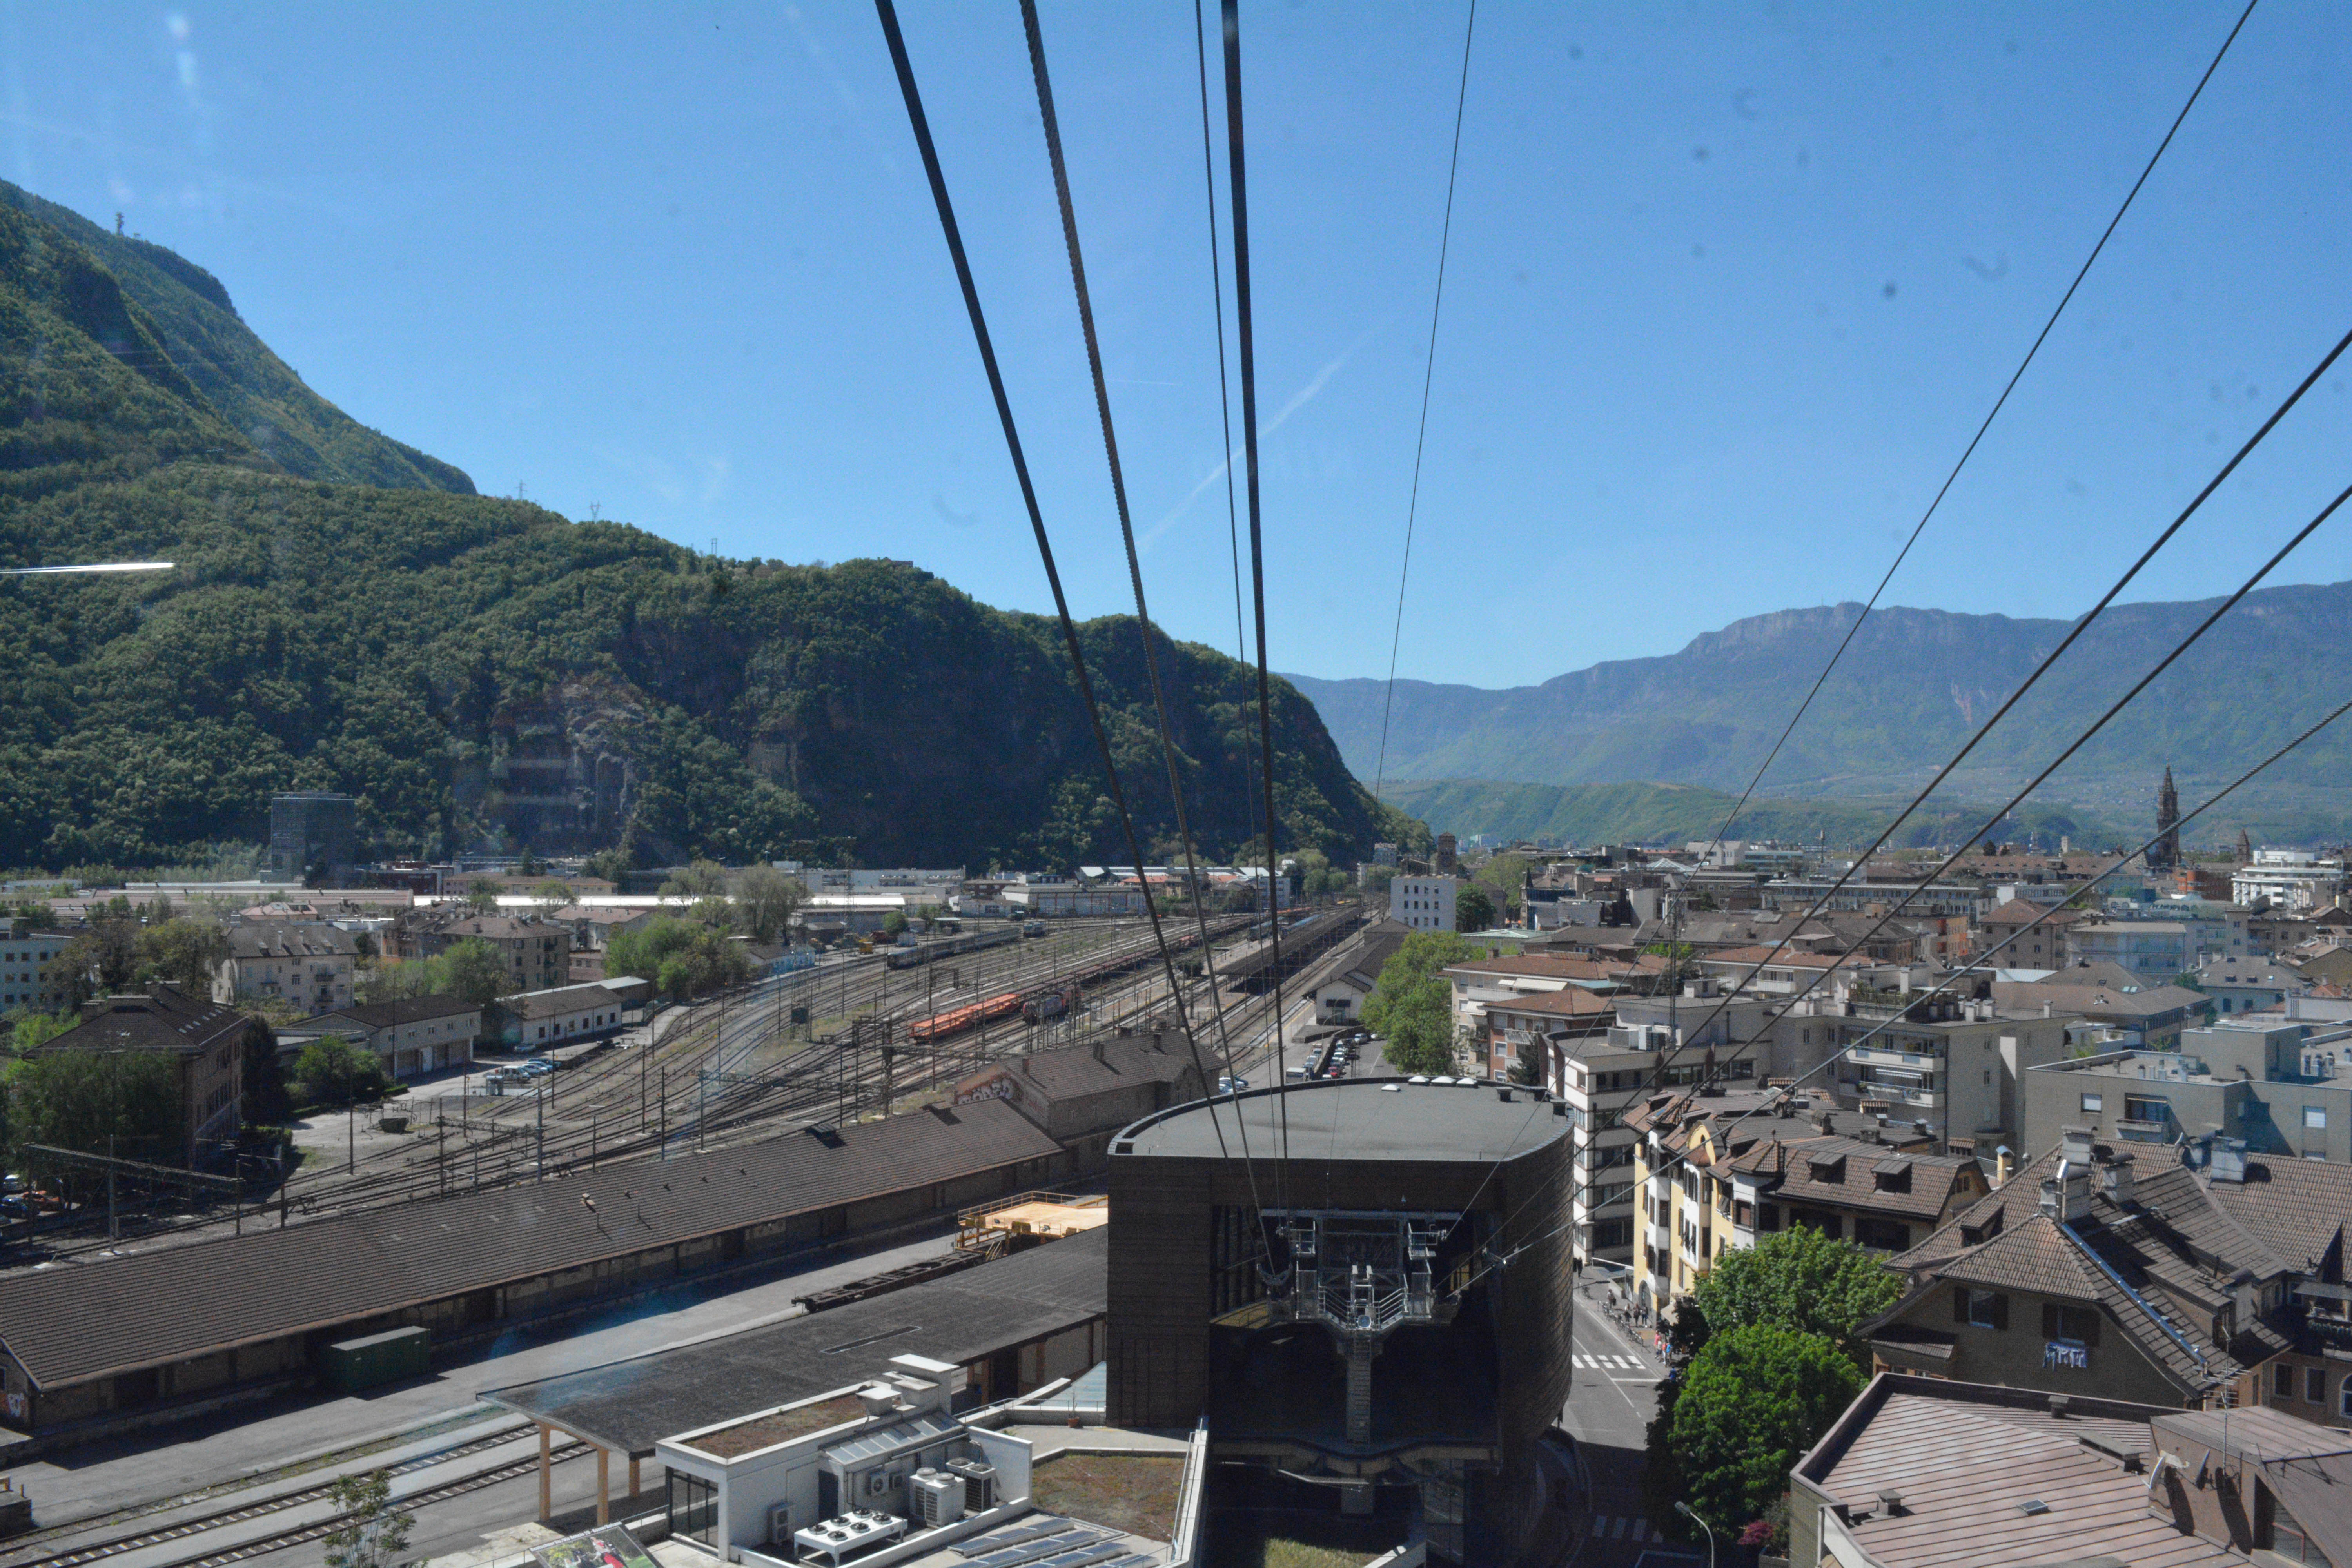
town, mountain range, transport, cable car, residential area